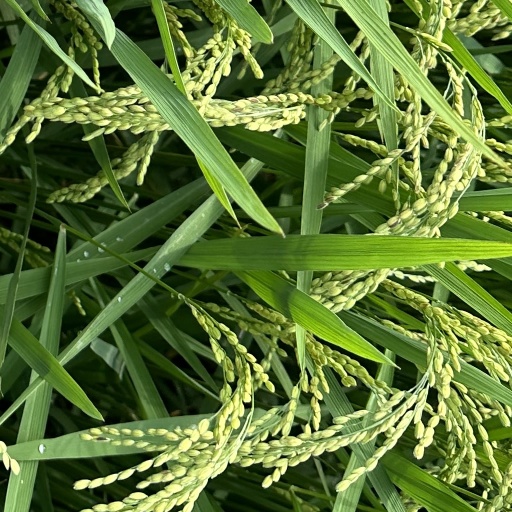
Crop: rice